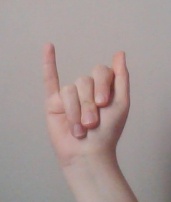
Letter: meem